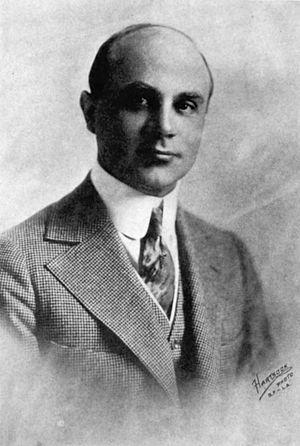
Oscar Apfel est un acteur, réalisateur, scénariste et producteur américain né le 17 janvier 1878 et mort le 21 mars 1938. Il est notamment connu pour avoir été le coréalisateur avec Cecil B. DeMille du premier long métrage tourné à Hollywood, Le Mari de l'Indienne en 1914.
Le Mari de l'Indienne est un western américain muet réalisé par Oscar Apfel et Cecil B. DeMille, d'après la pièce homonyme d'Edwin Milton Royle et ayant pour vedette Dustin Farnum.